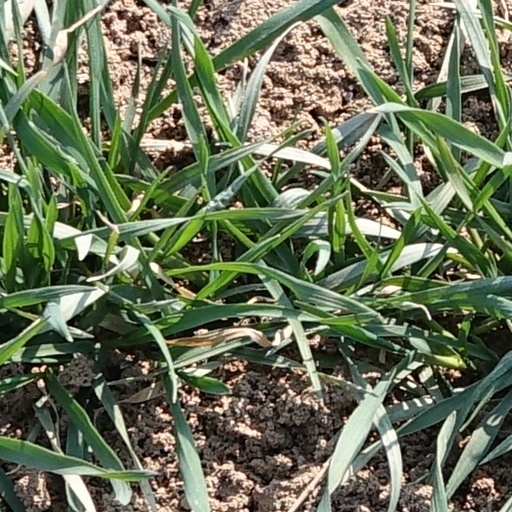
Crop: wheat